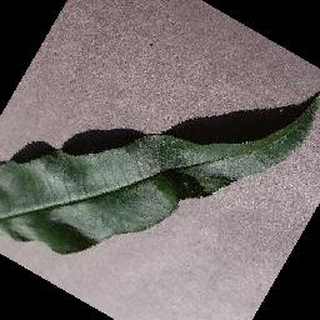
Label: healthy_peach